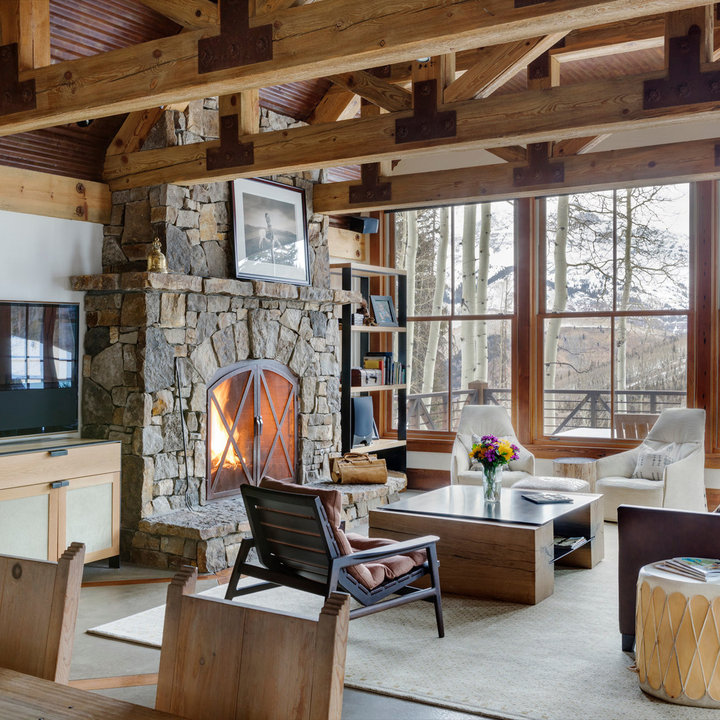
Style: Rustic